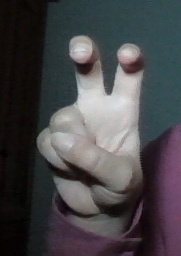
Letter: toot